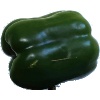
Label: Pepper Green 1